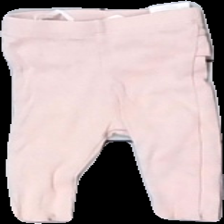
View: front
Type: Trousers
Category: Children
Brand: H&M
Colors: Pink
Material: 100% cotton
Cut: Regular
Size: 50
Season: All
Price range: <50
Recommended usage: Export
Comment: washed out